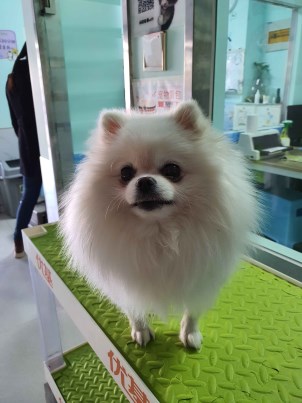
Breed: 1936-n000005-Pomeranian